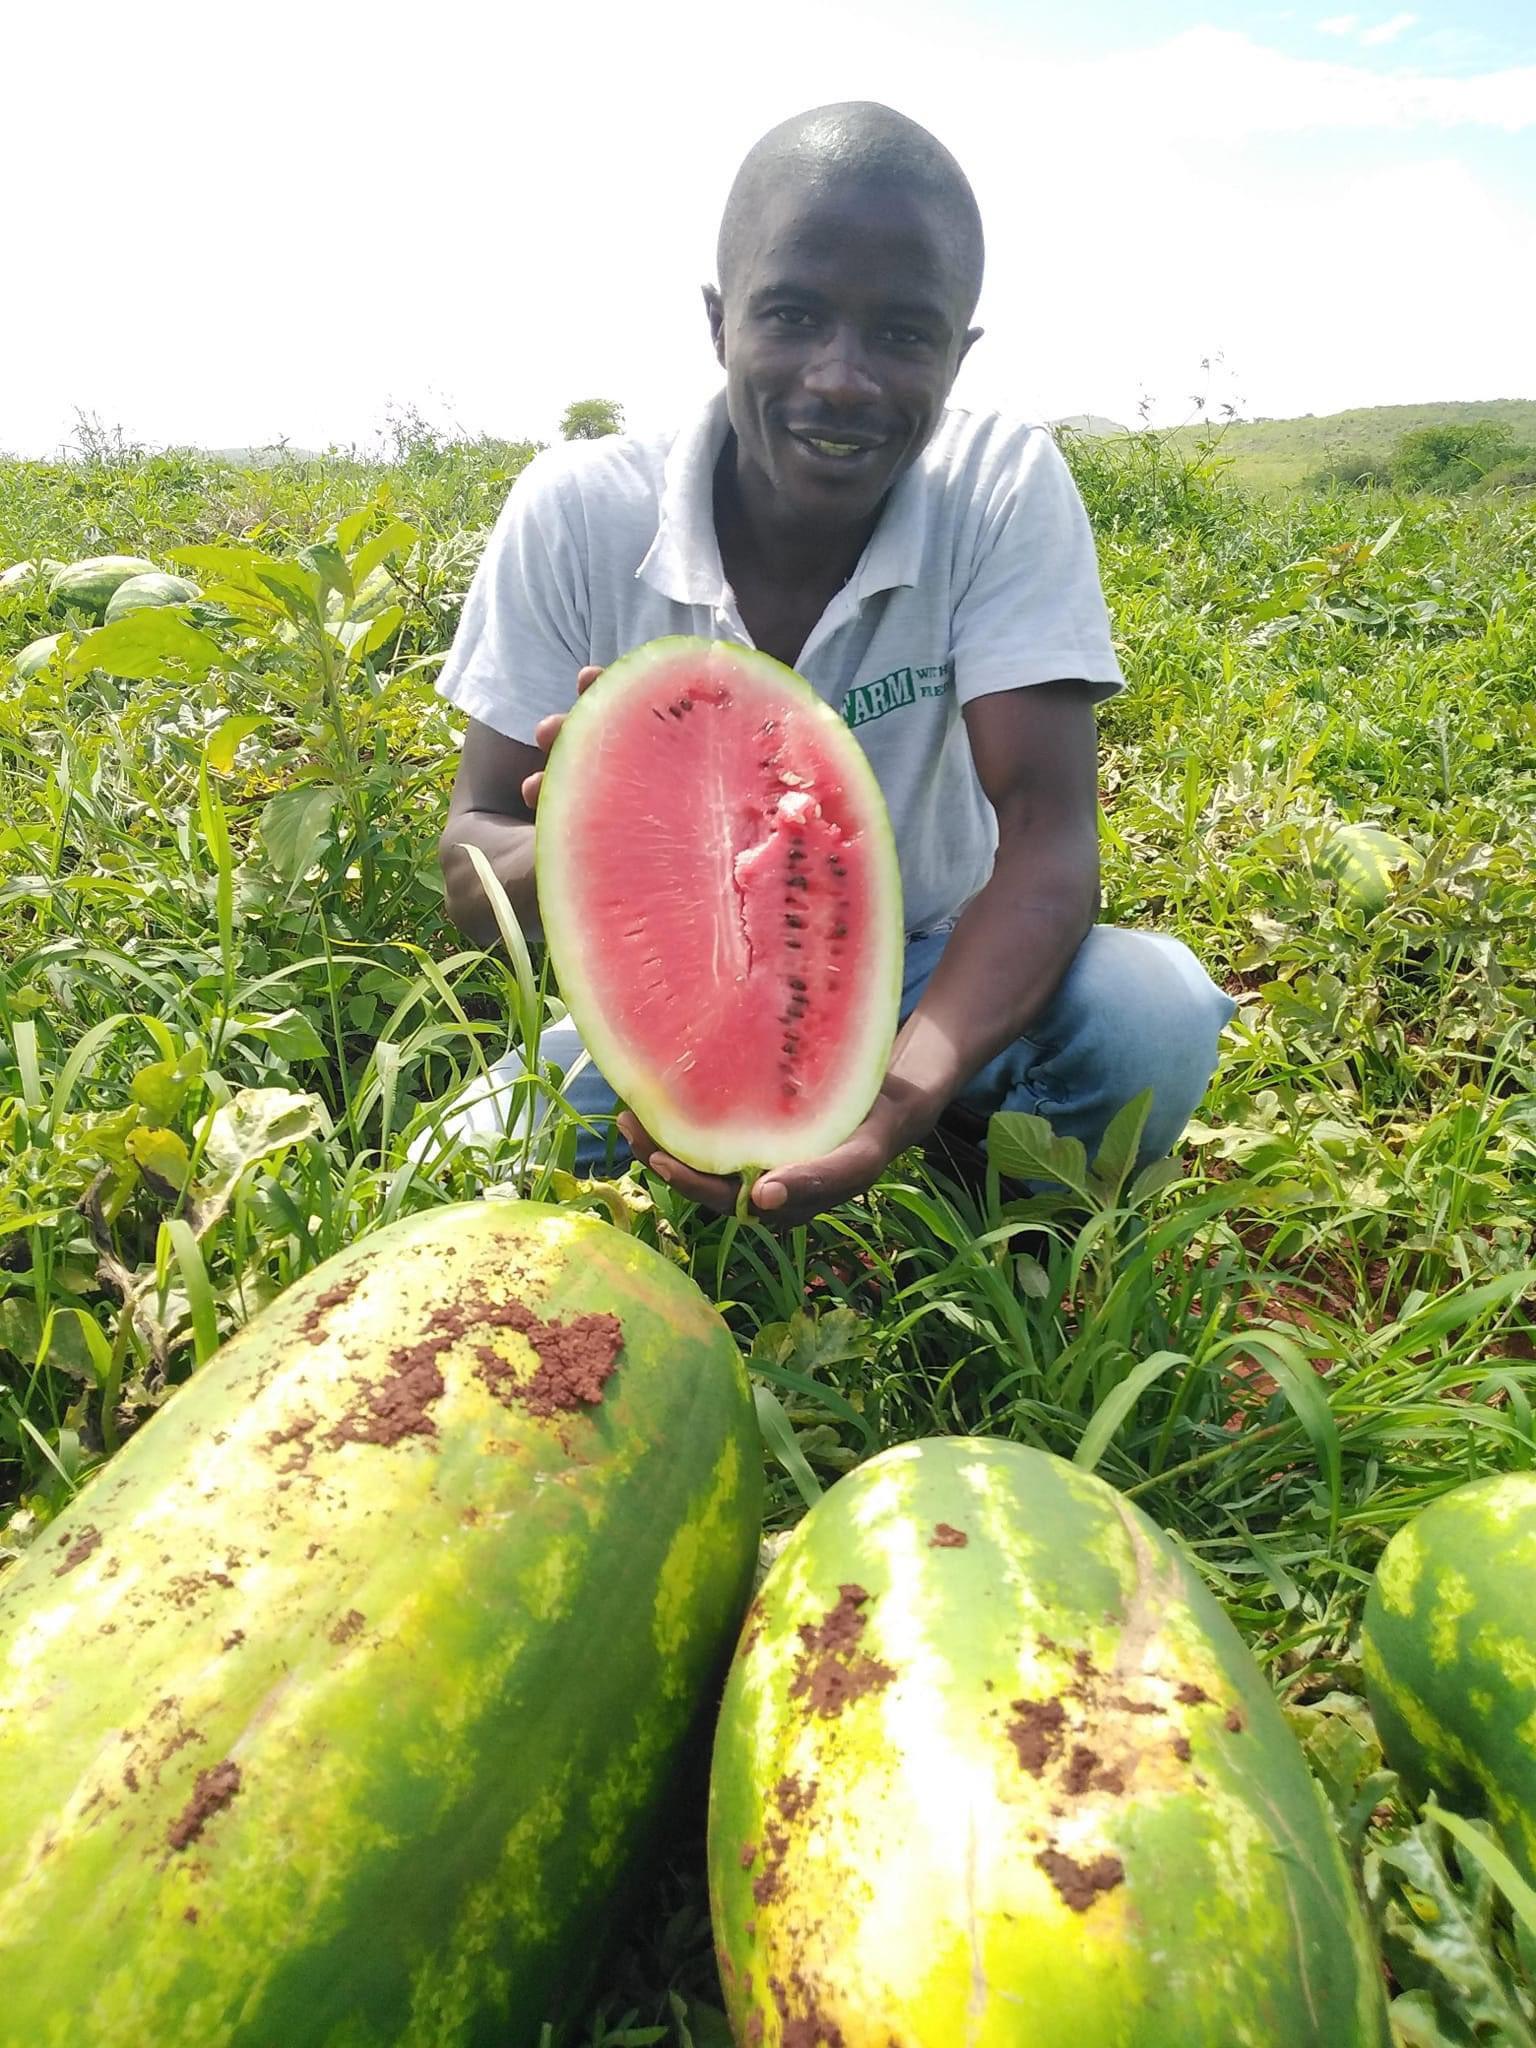
Mkulima amevuna baadhi ya matikiti shambani, na ameyakusanya sehemu moja, yamestawi. Ni makubwa na amekata limoja na amelishikilia. Kilimo hulimwa kwa madhumuni ya kupata chakula na kuuzwa kwa ajili ya kupata kipato.